1841 Naval Air Squadron

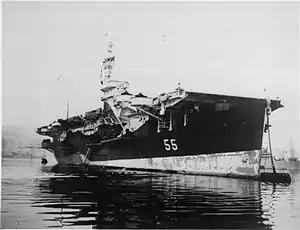
HMS "Smiter"

Upon reaching the Far East, the squadron disembarked at RNAS Puttalam (HMS "Rajaliya"), Ceylon, on 8 February 1945. On arrival, the squadron underwent re-equipping with new variant of Vought Corsair. These were the Goodyear built FG-1D variant, designated Corsair Mk IV by the Fleet Air Arm. In the months of April and May, the squadron took part in Operation Iceberg, focusing on assaults against the Sakishima Gunto archipelago located in the East China Sea. HMS "Formidable" reached Sydney on 31 May, after which her squadrons were disembarked at RNAS Jervis Bay (HMS "Nabswick"), returning to the carrier on 22 June.